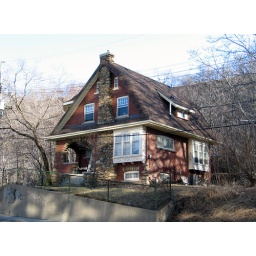
Arkledun is now the highway up the mountain - great views are now blocked by tall buildings.